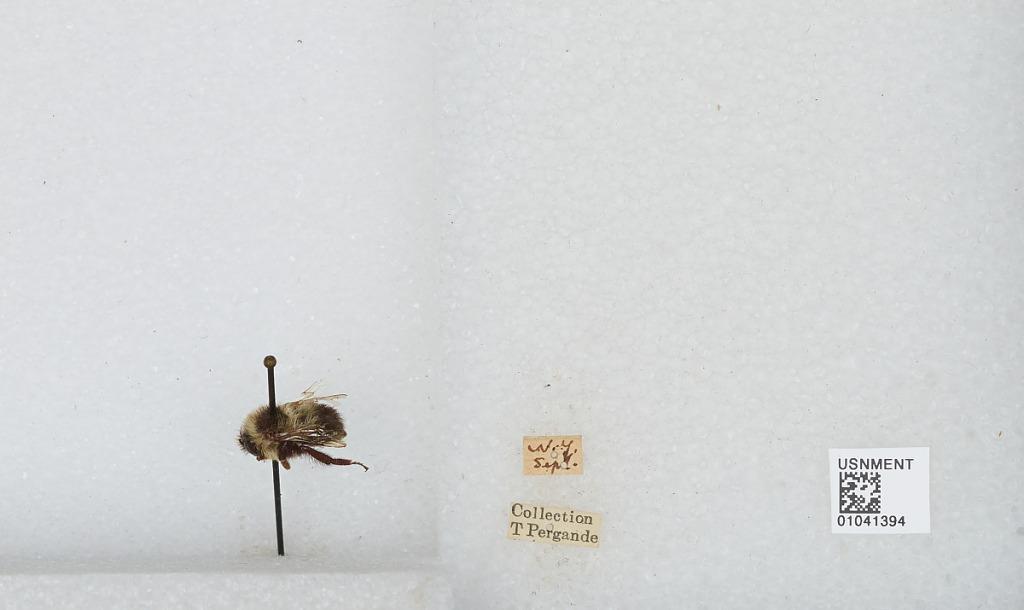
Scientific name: Bombus sp.
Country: United States
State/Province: New York